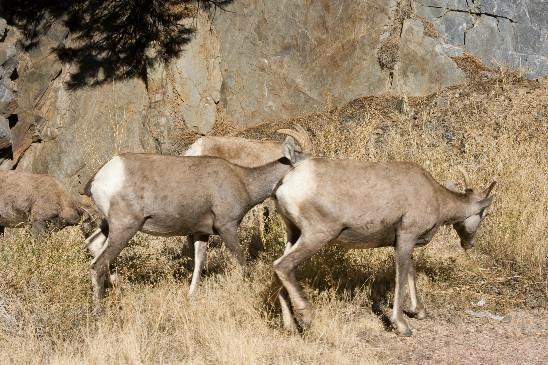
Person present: No